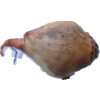
Label: onion